Alexandru Buligan

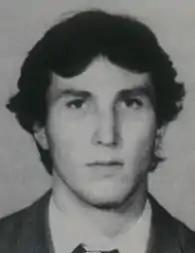
A retired Romanian handball goalkeeper

Alexandru Buligan (born 22 April 1960) is a retired Romanian handball goalkeeper who played a record of 280 international games for Romania. He won bronze medals at the 1984 Summer Olympics and the 1990 World Championships.